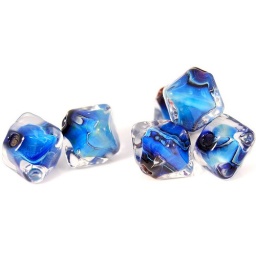
Reactive silver glass encased in clear effetre and pressed to form crystal gems.